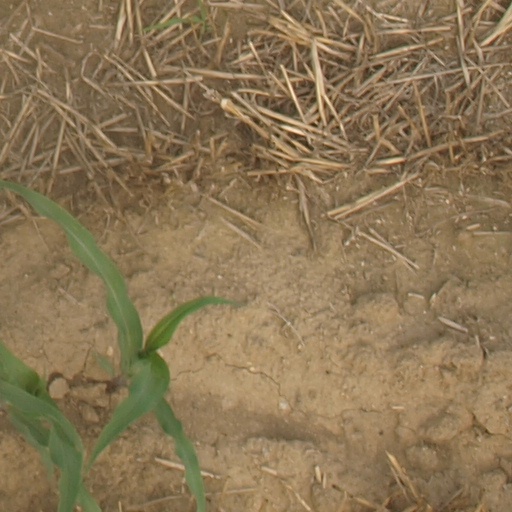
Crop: maize; corn